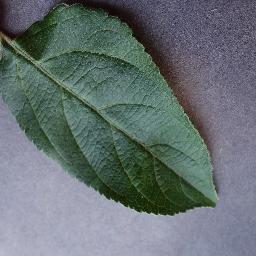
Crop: apple
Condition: healthy